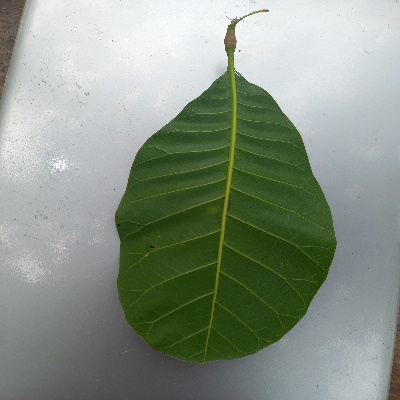
Crop: Cashew
Condition: healthy